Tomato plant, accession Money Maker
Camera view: vertical (180 deg); turntable rotation: 30 degrees
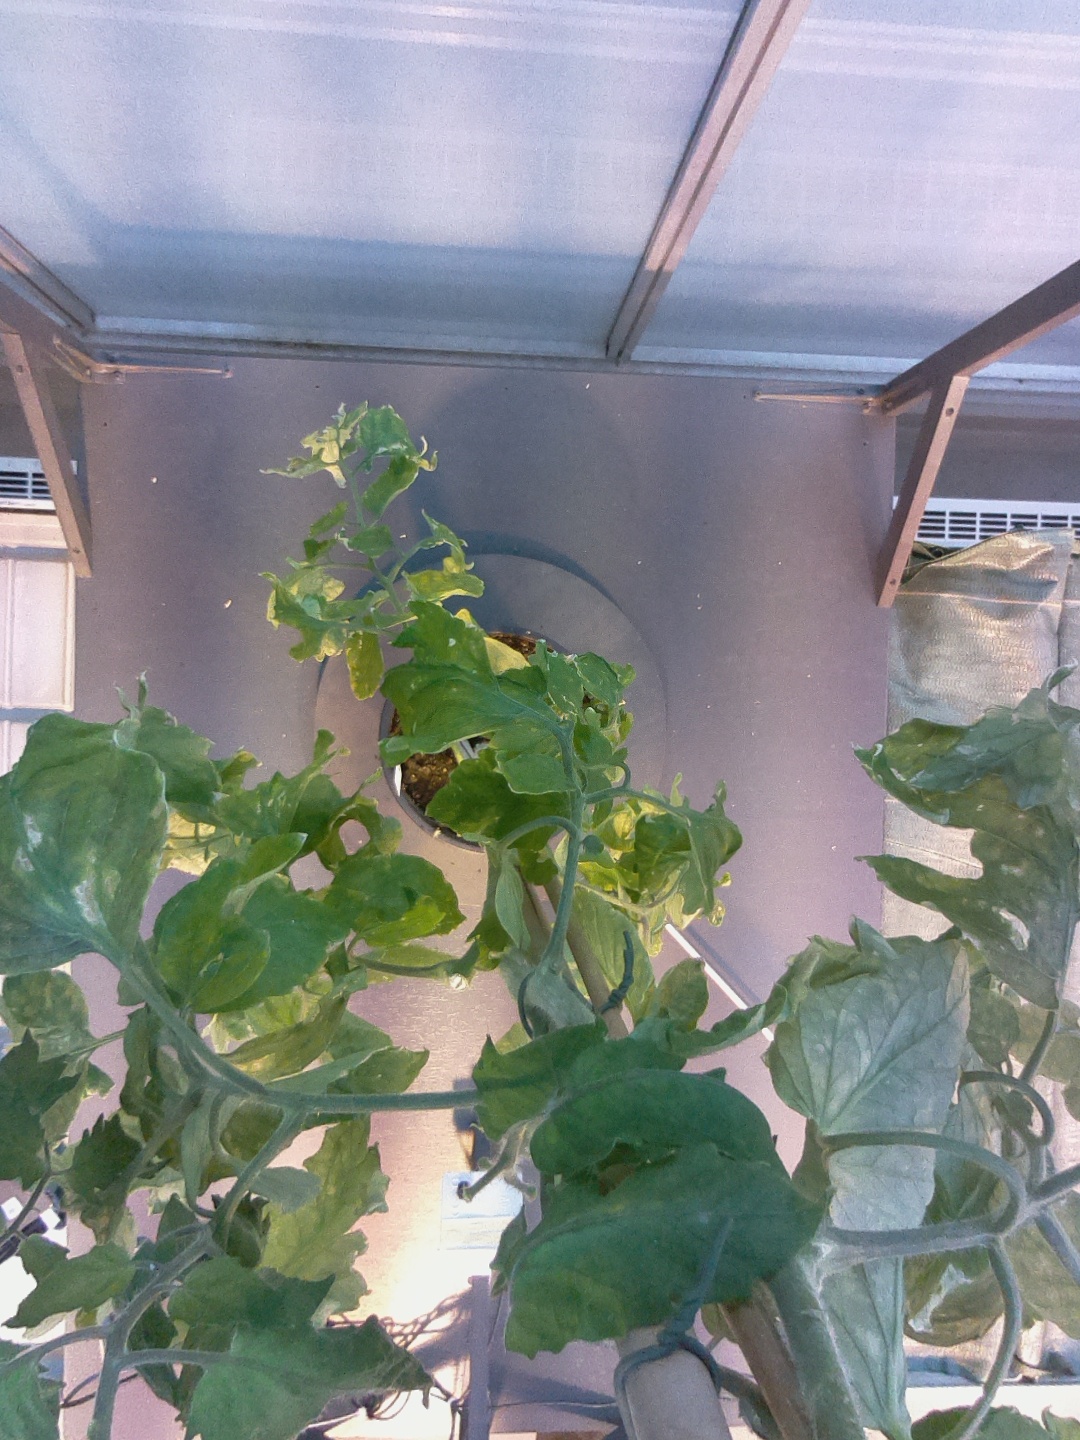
BBCH growth stage 78: 80% -90% of final fruit size